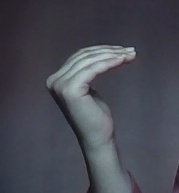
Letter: haa